William Atkinson Jones

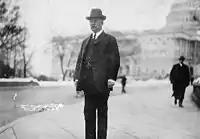
Jones standing before the Capitol Building

Jones became active in the Democratic Party politics and served as a delegate to the Democratic National Convention in 1880, 1896, and 1900. He was elected to thirteen consecutive Congresses beginning in 1891. From 1911 to 1918, he served as Chairman of the House Committee on Insular Affairs, which had jurisdiction over areas including the Philippines and Puerto Rico.